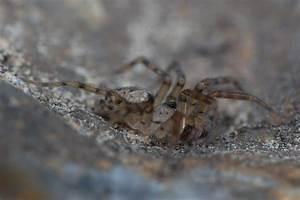
spider